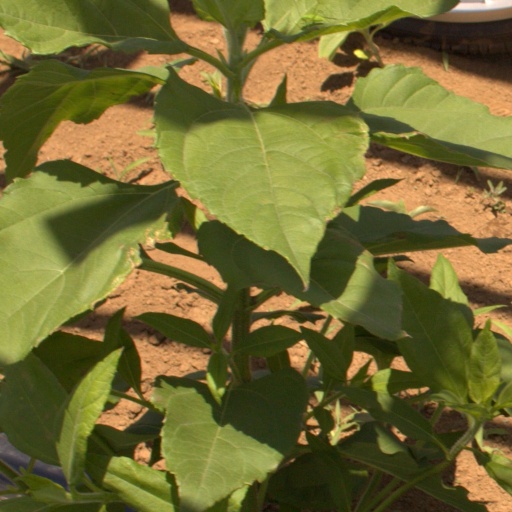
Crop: Jerusalem artichoke